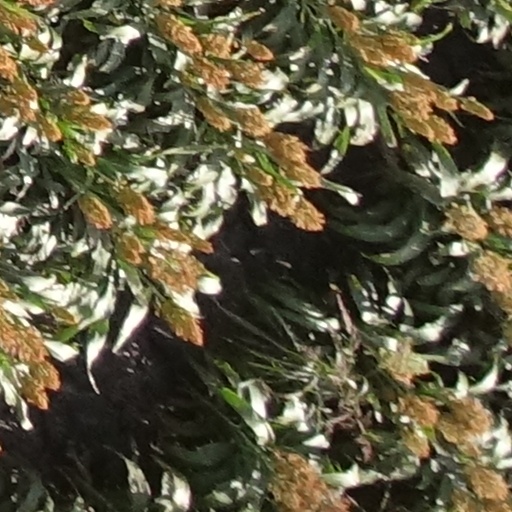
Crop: sorghum